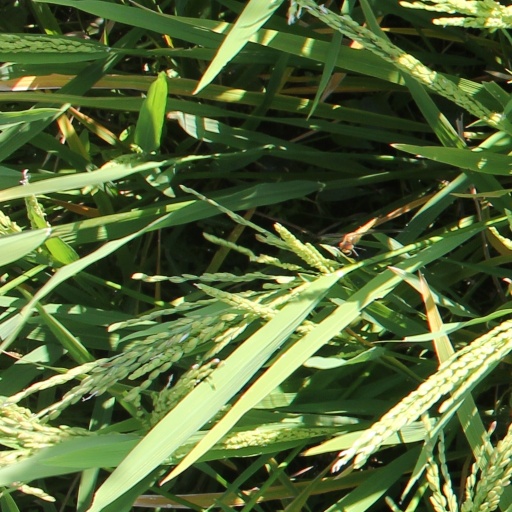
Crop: rice